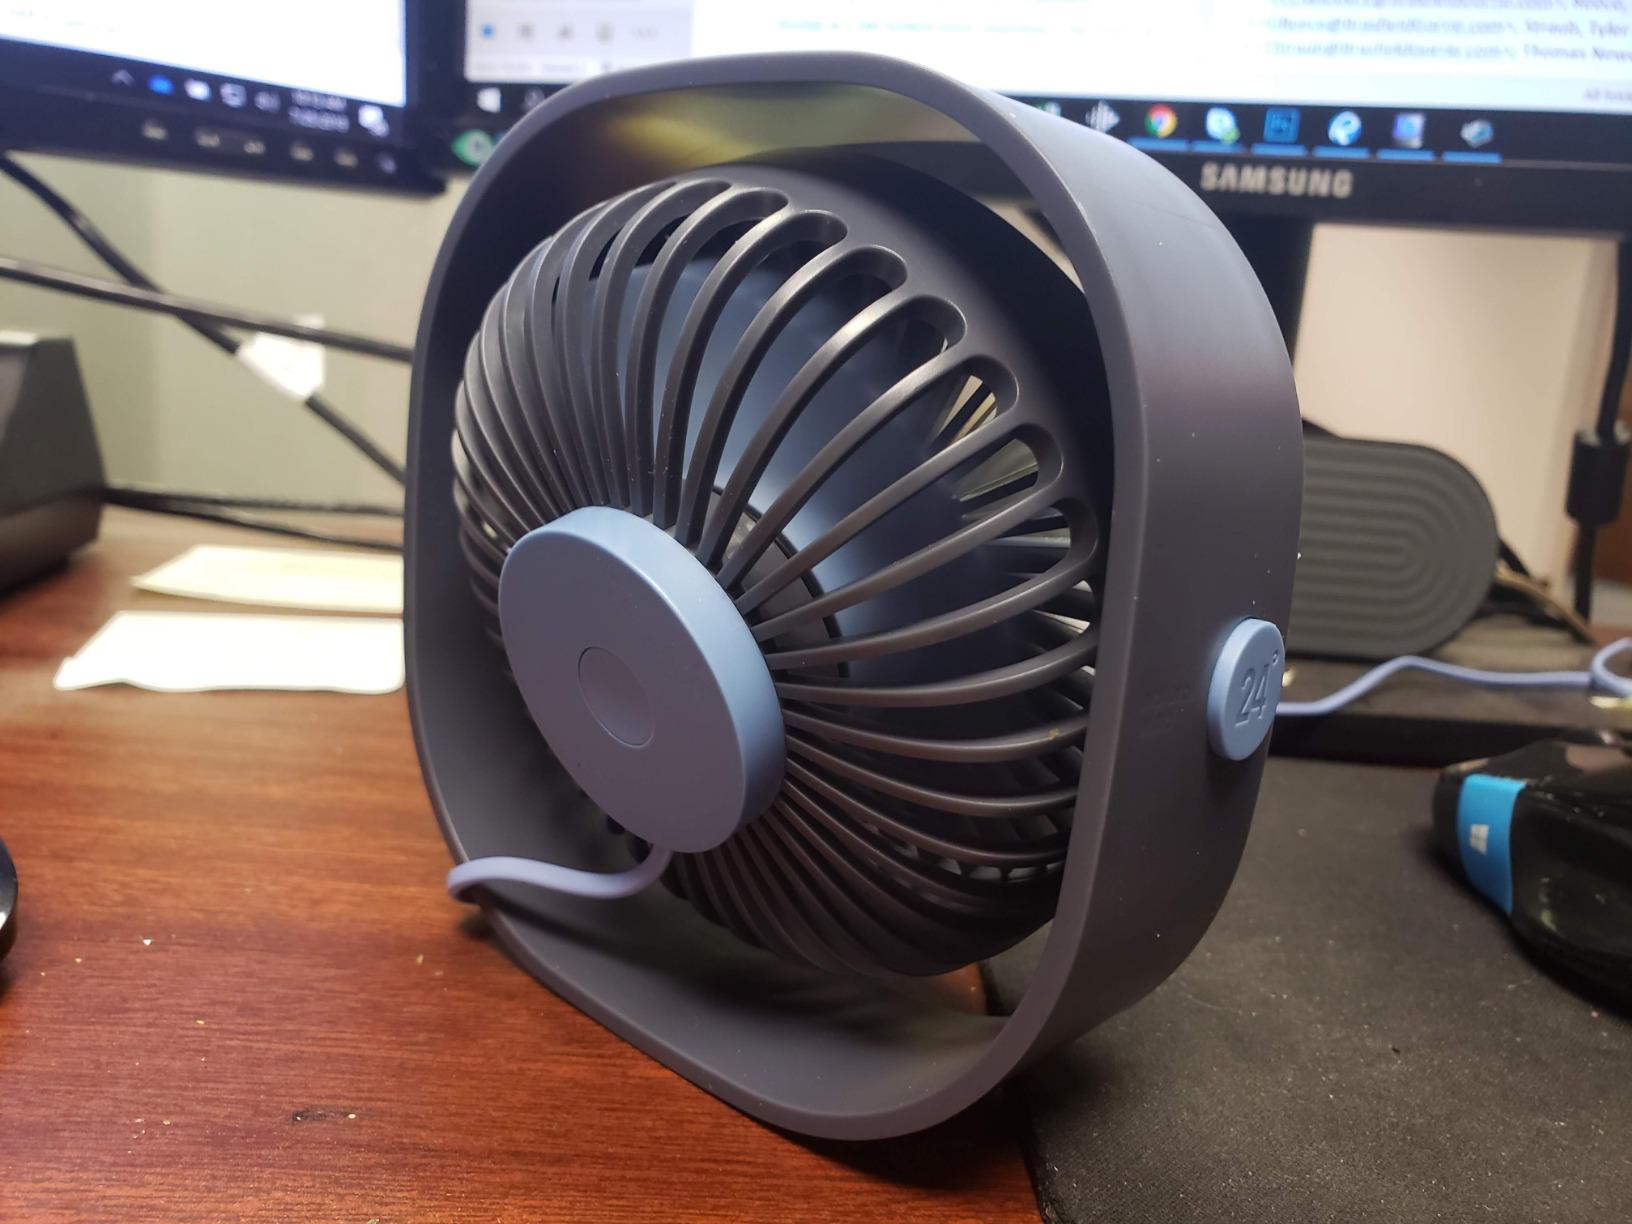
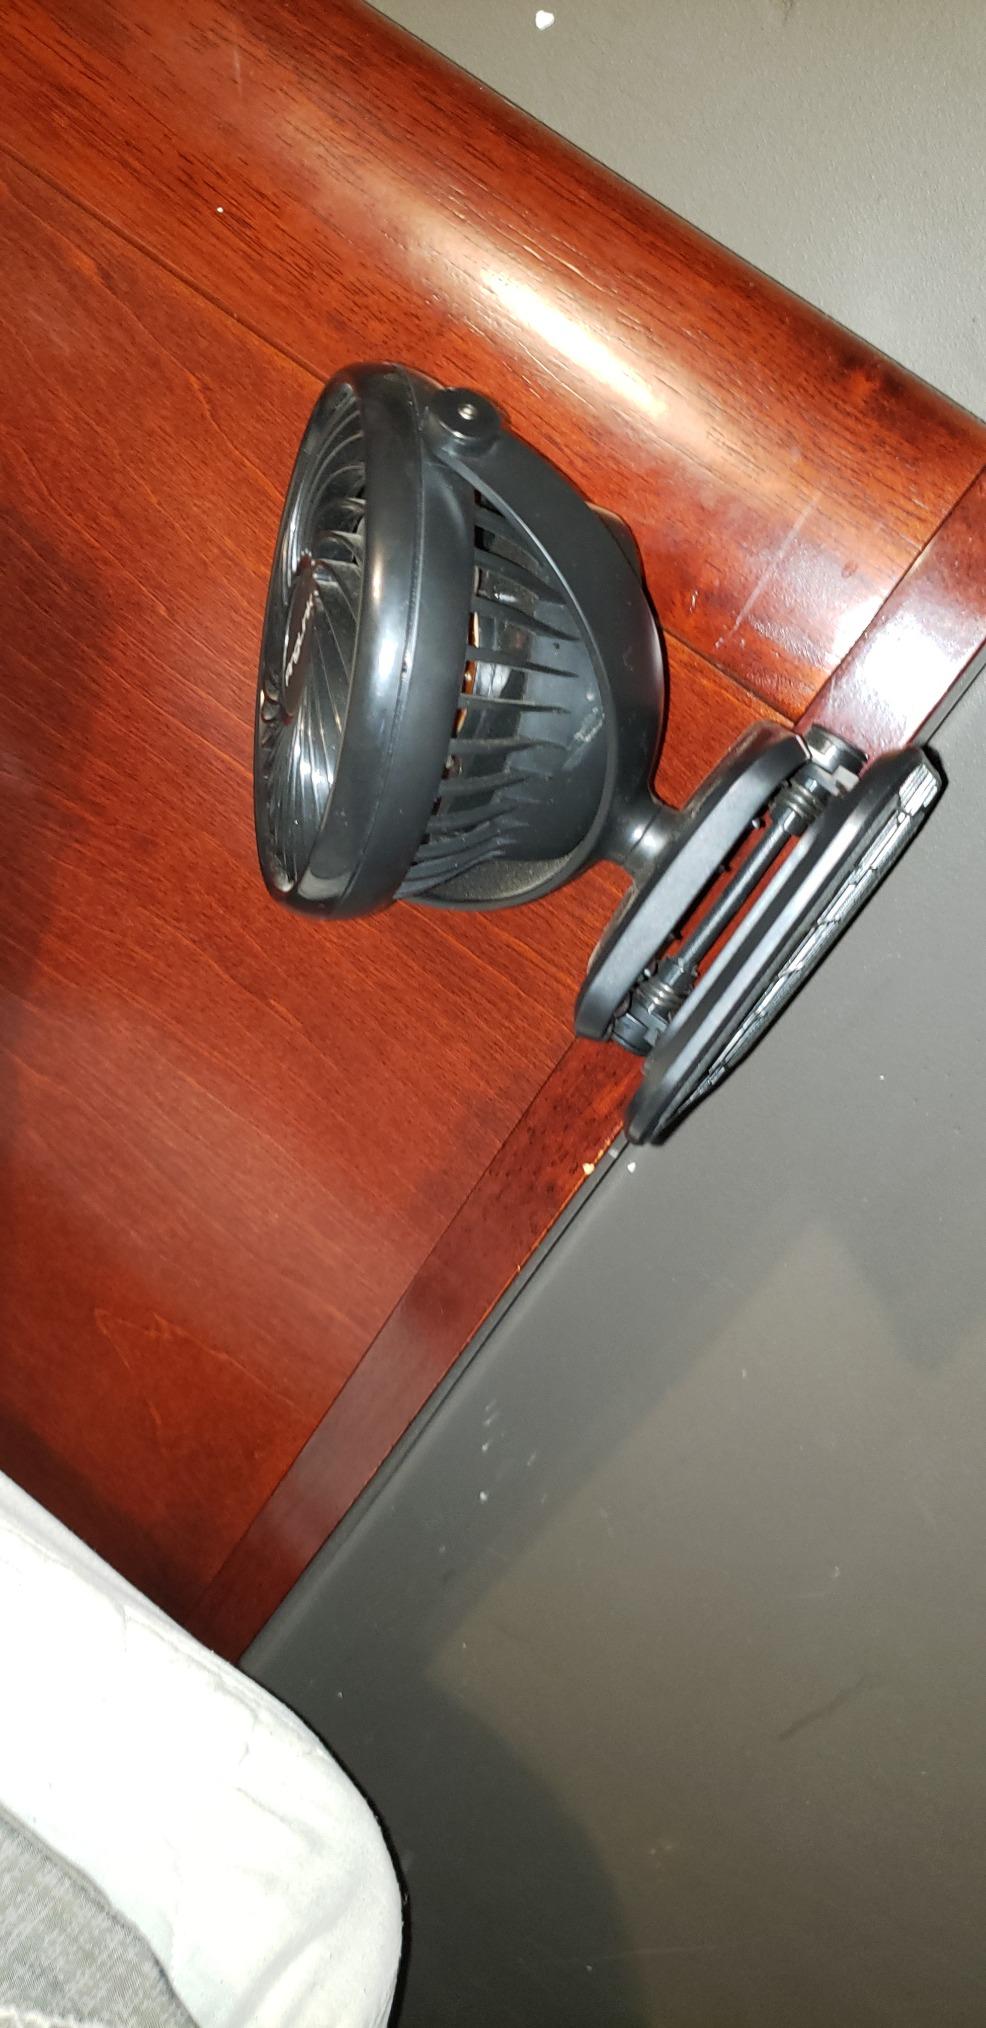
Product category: fan
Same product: no